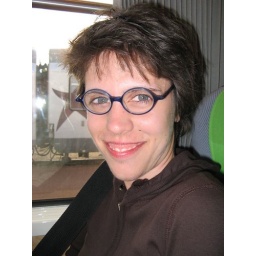
Courtesy of glasses found in train from Deauville-Trouville to Paris